Rio Rancho, New Mexico

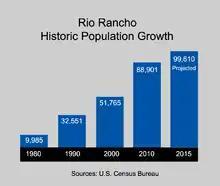
Census data and expectations

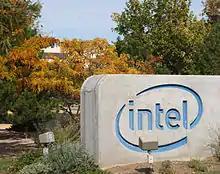
Intel opened in the mid-1980s.

Of 18,995 households, 40.3% had children under the age of 18 living with them, 59.4% were married couples living together, 10.3% had a female householder with no husband present, and 25.7% were not families; 20.8% of all households were made up of individuals, and 7.9% had someone living alone who was 65 years of age or older. The average household size was 2.70 and the average family size was 3.14.